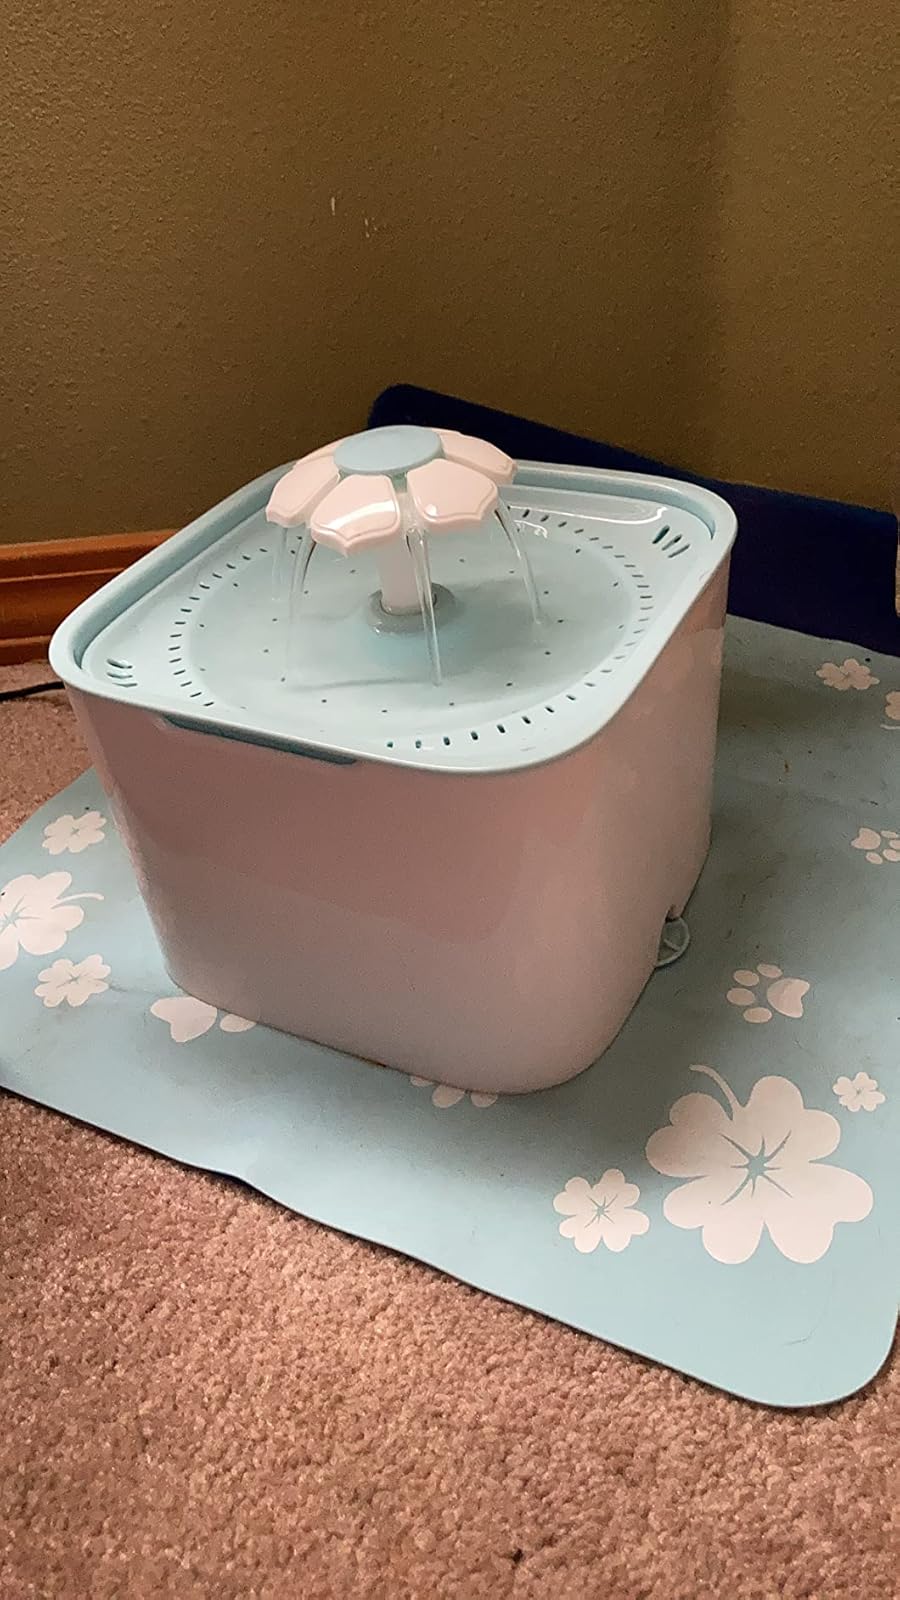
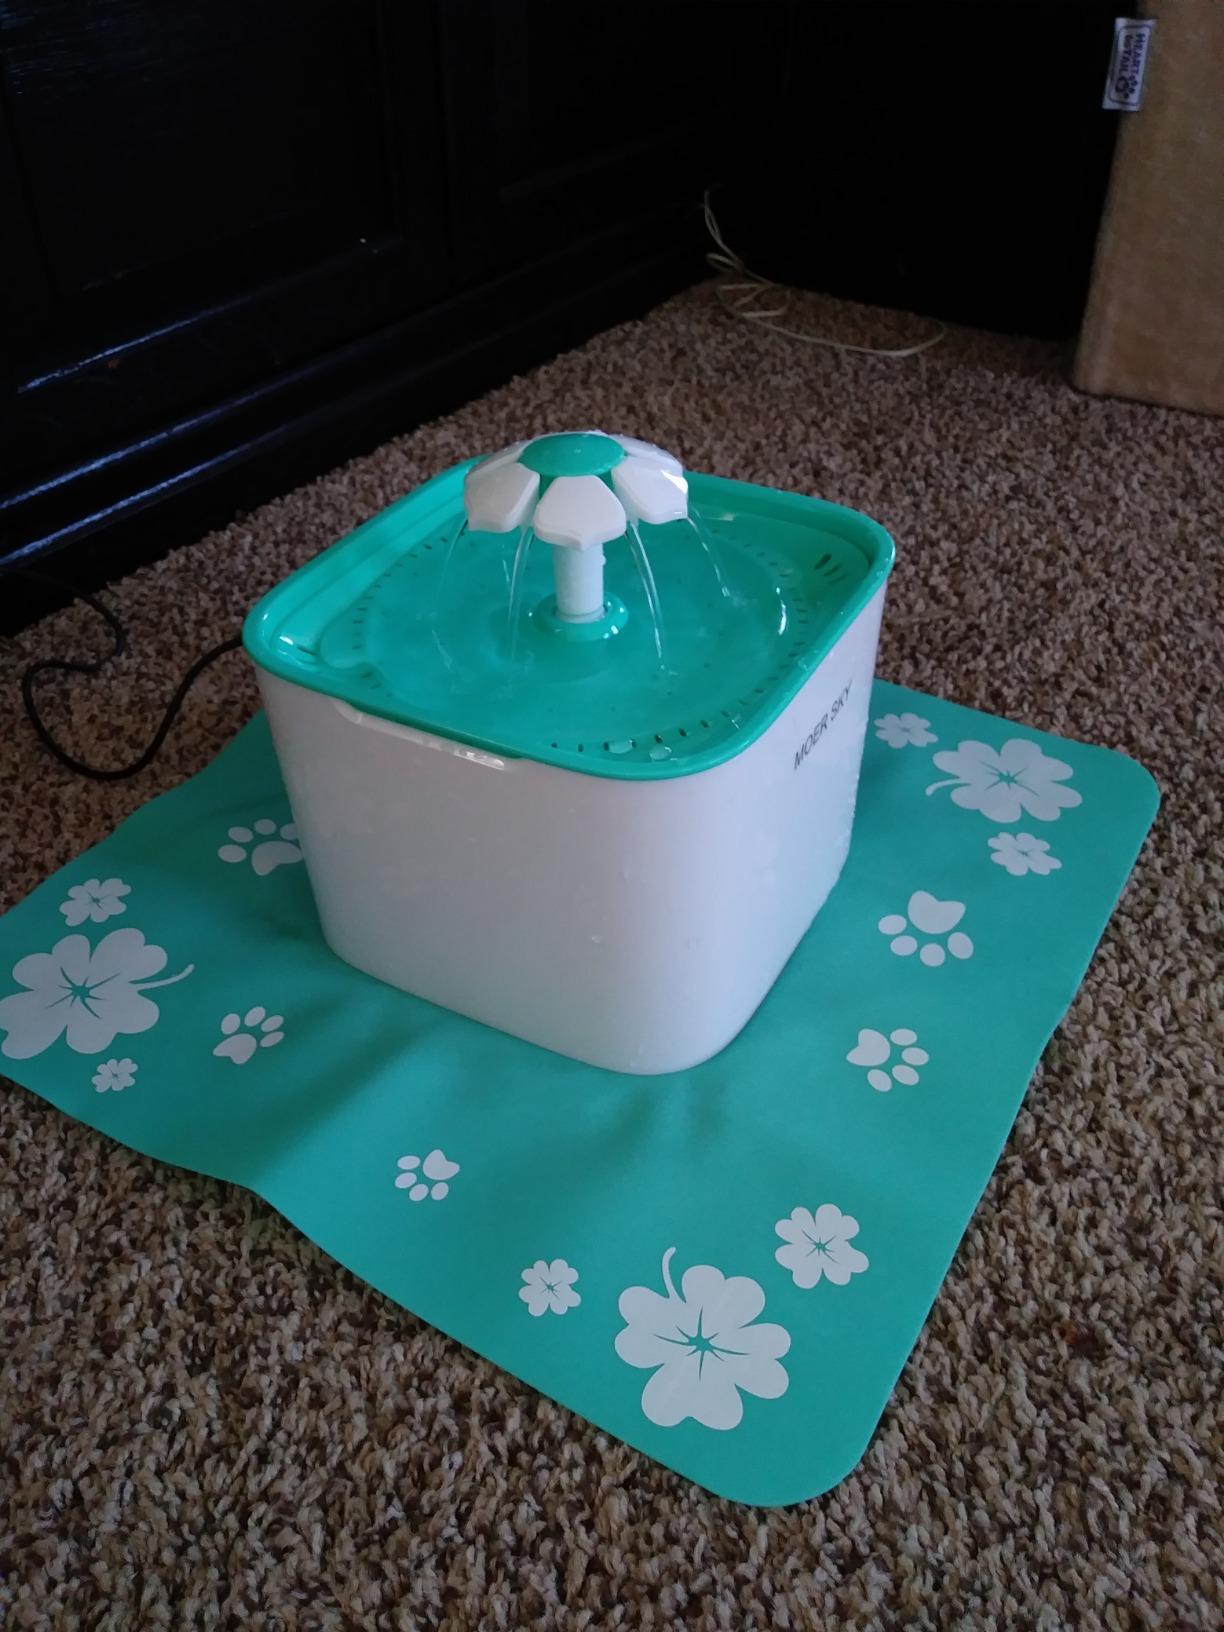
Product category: items_bowl
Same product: no